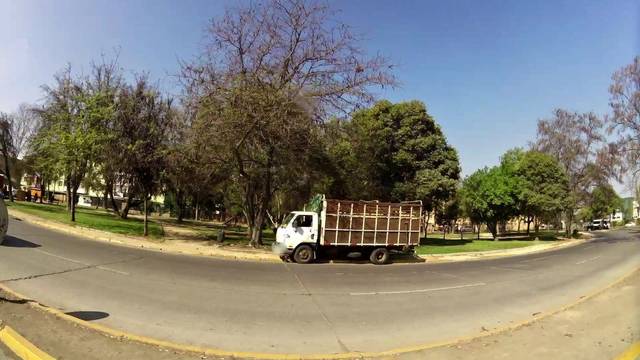
Region: Chile
Coordinates: -33.47, -70.623